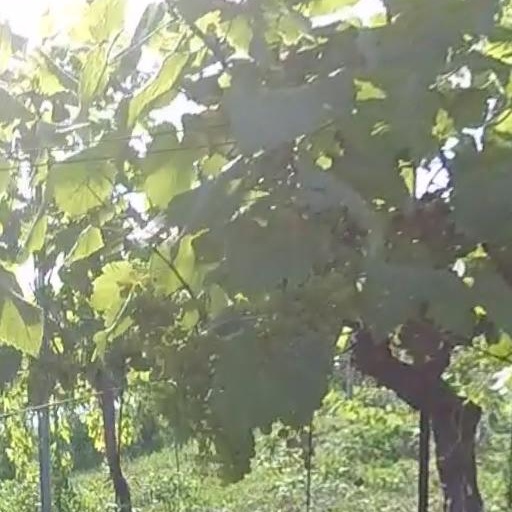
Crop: grape